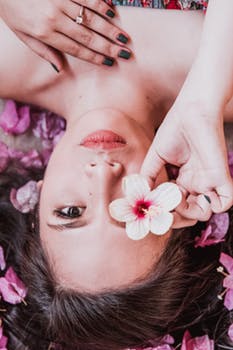
Label: No Watermark